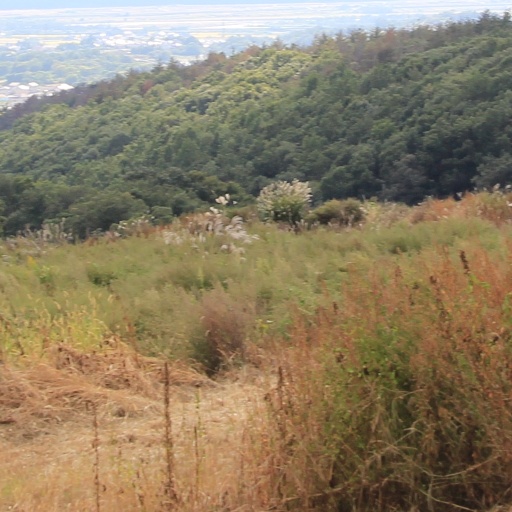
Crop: grape